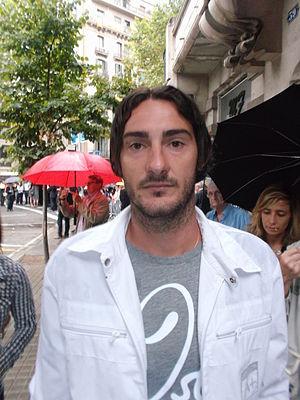
Diego Colotto est un ancien footballeur argentin né le 10 mars 1981 à Río Cuarto, qui évoluait au poste de défenseur central.